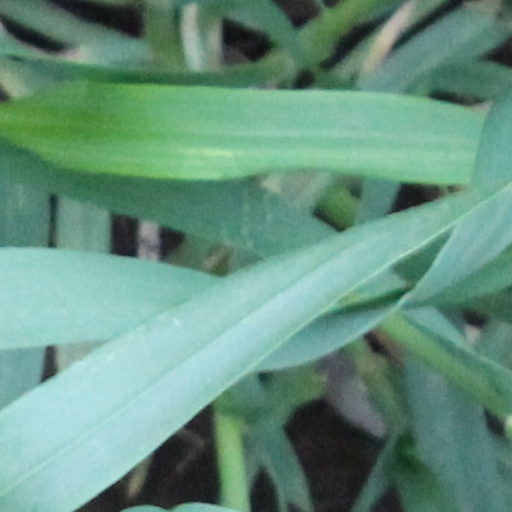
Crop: wheat